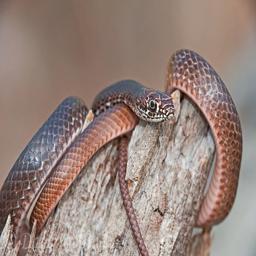
Animal: snakes